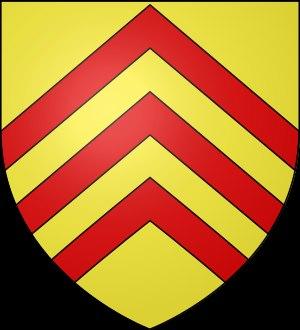
L'abbaye Notre-Dame d'Ivry est une ancienne abbaye bénédictine, fondée au XIᵉ siècle, dont les vestiges se dressent sur la commune française d'Ivry-la-Bataille, dans le département de l'Eure, en région Normandie.